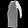
Label: Dress